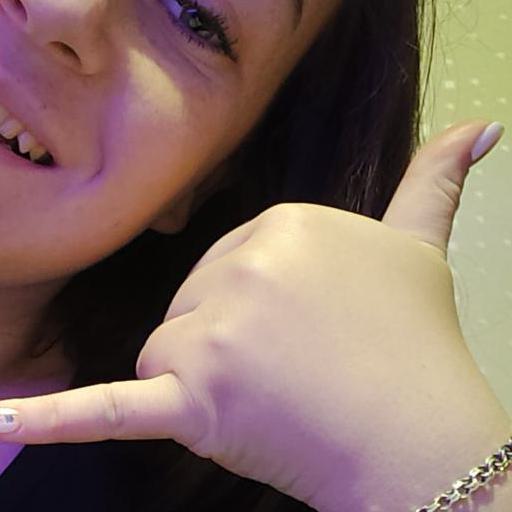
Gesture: call